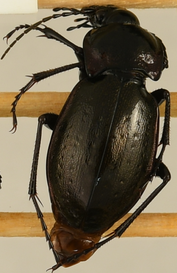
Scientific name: Carabus nemoralis
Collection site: Treehaven Site (TREE), plot TREE_006